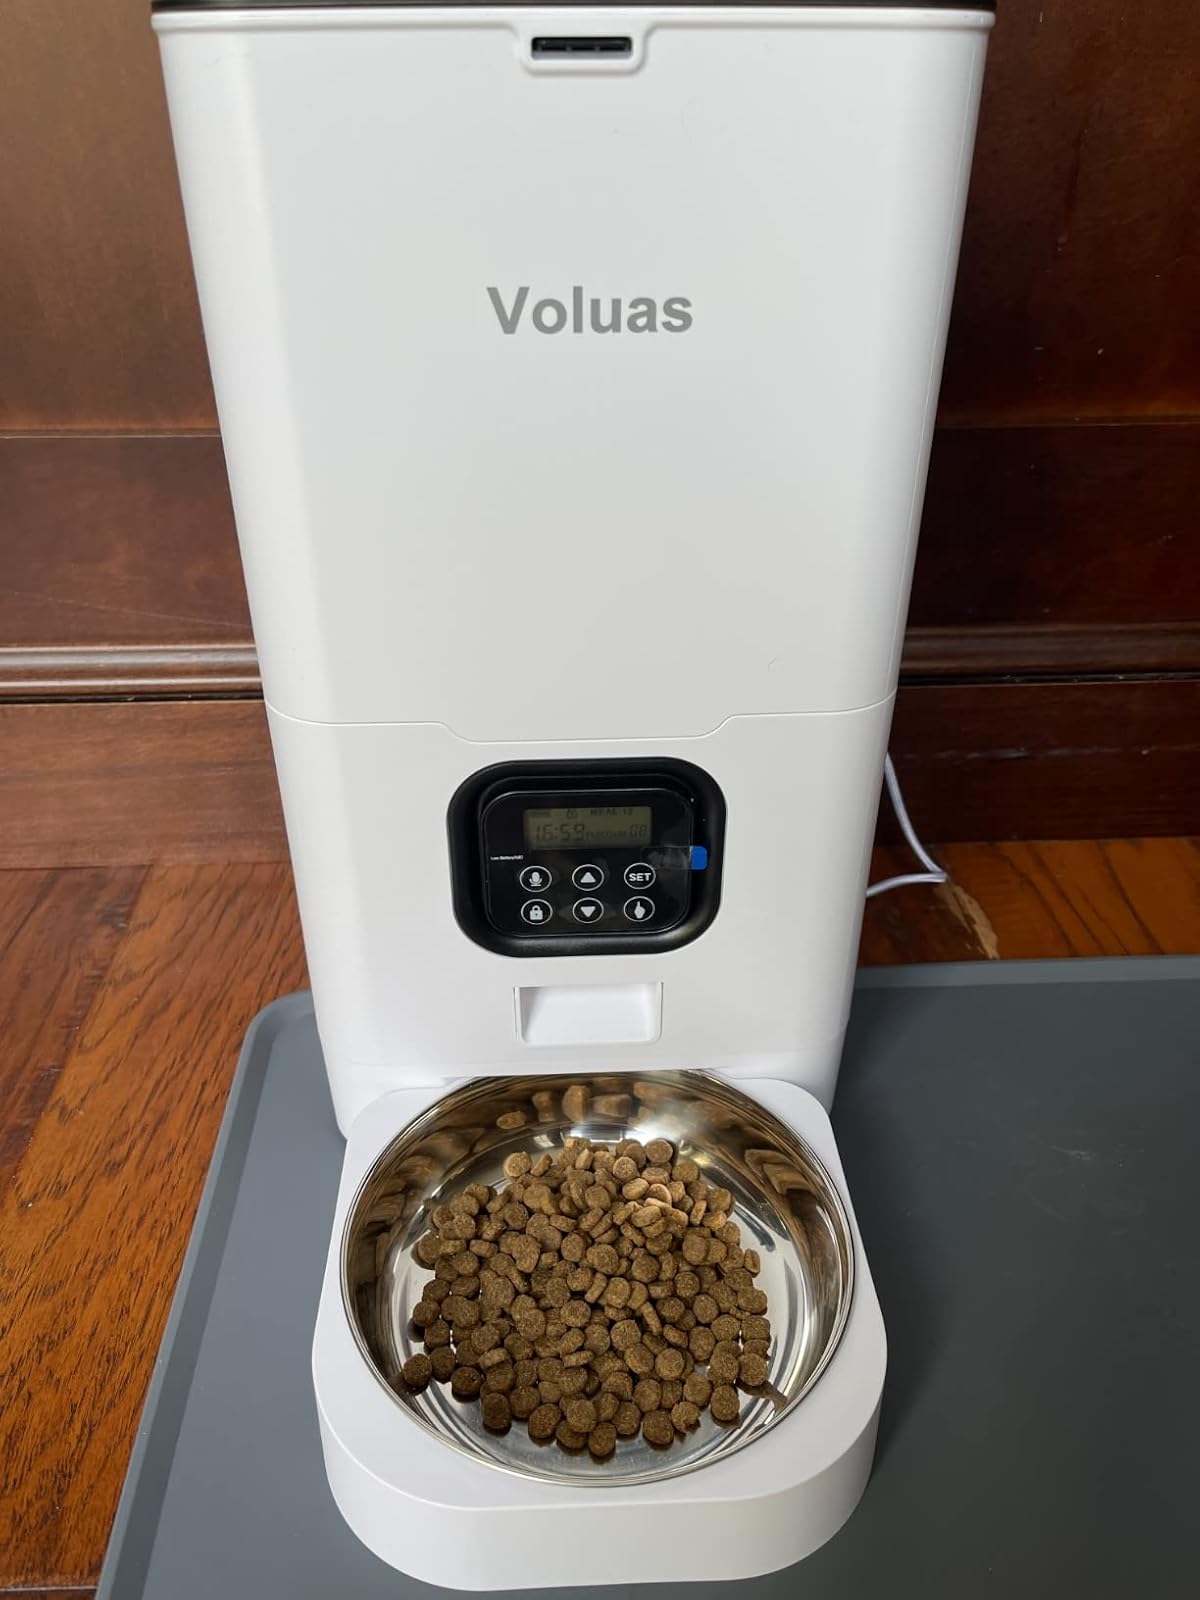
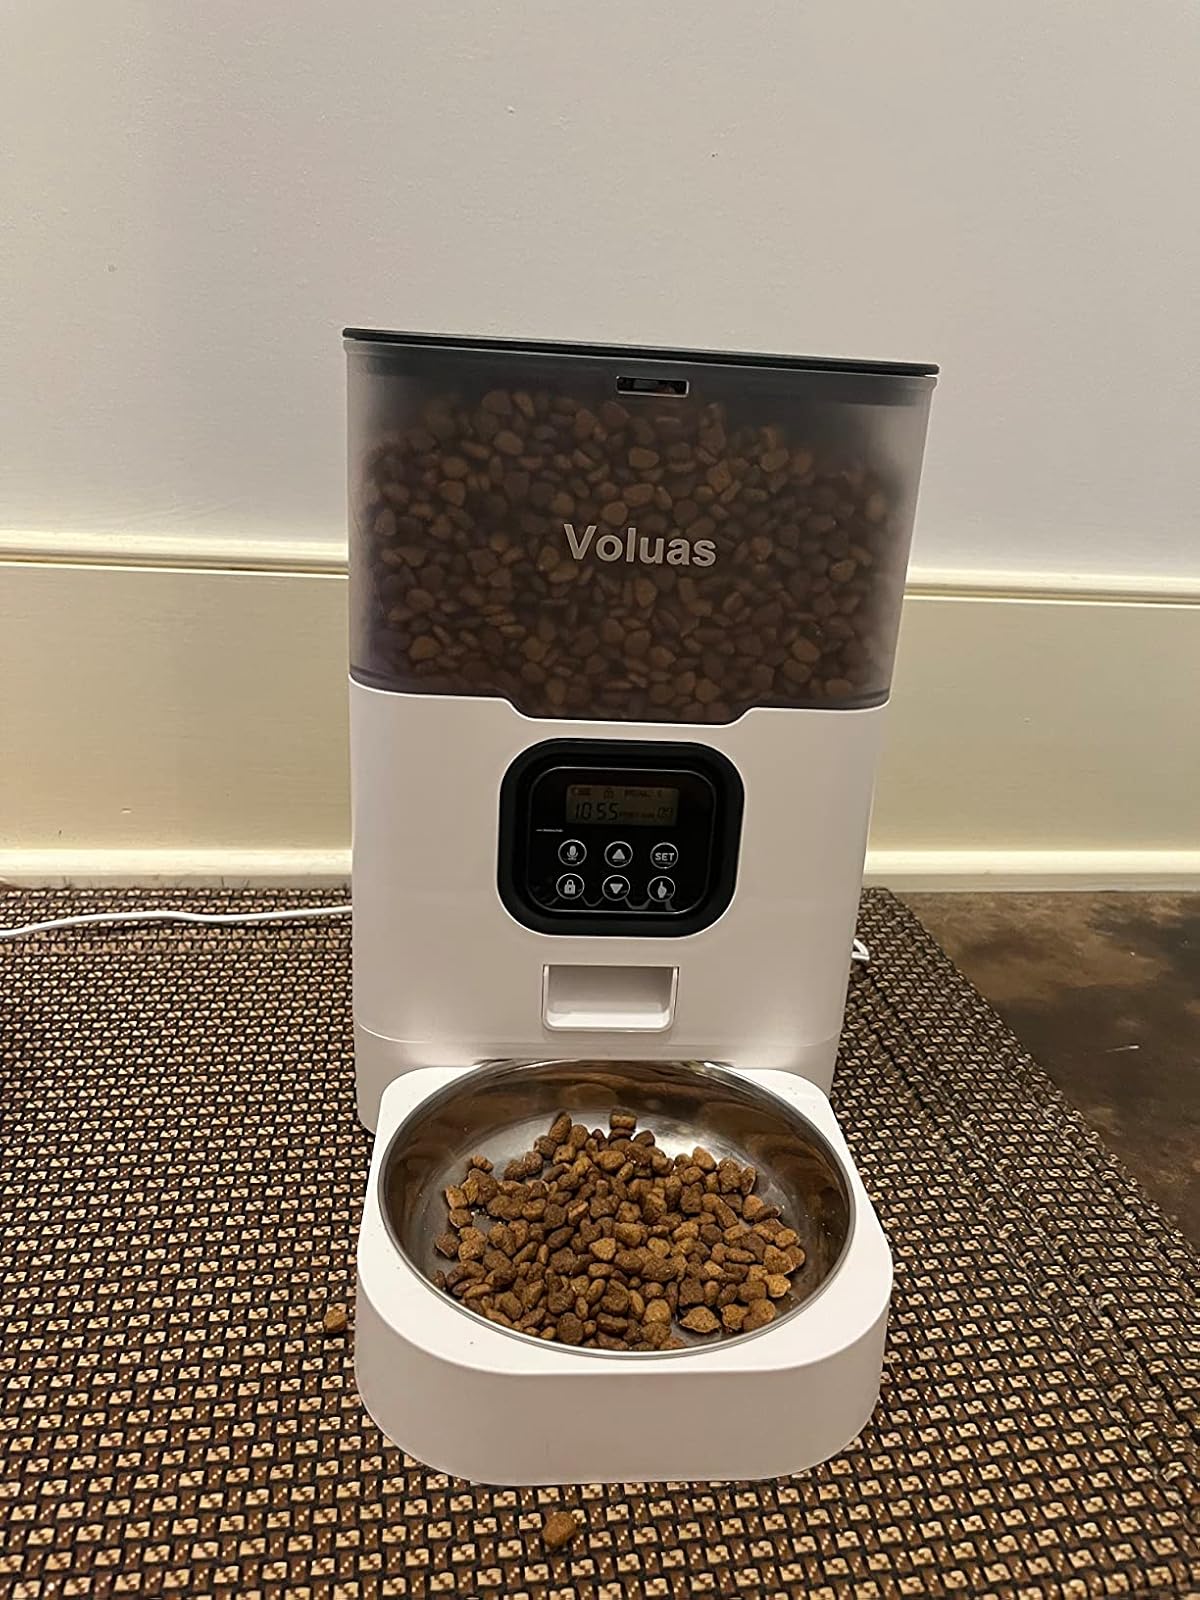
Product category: items_feeder
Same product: no